Andreas Christensen

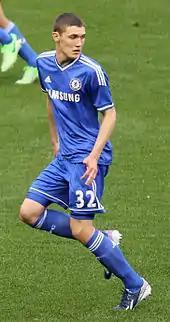
Christensen playing for Chelsea in 2013

Christensen was born in Lillerød, Allerød Municipality. The son of former Brøndby goalkeeper Sten Christensen, he began his career with Skjold Birkerød and later joined Brøndby. He spent eight years there, attracting the interest of Europe's elite clubs including Arsenal, Chelsea, Manchester City, and Bayern Munich.